Thomas Jefferson Association Building

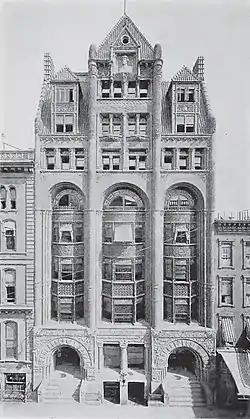
The building not long after construction, c. 1893

The Thomas Jefferson Association Building was a building located in Brooklyn Heights, Brooklyn, New York. Designed by Brooklyn-based architect Frank Freeman and completed in 1890, it was considered a fine example of the Richardsonian Romanesque style. The building was demolished to make way for a new thoroughfare in 1960.